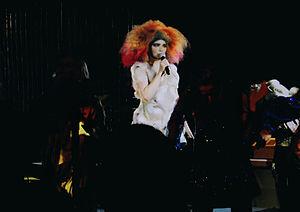
Madona Bouglione est une directrice artistique de cirque français. Sur les traces de son père qui a su imposer le nom Bouglione. Alfred Bouglione dit Alexandre 1ᵉʳ est l'ainé des quatre frères fondateurs. Il dirige le cirque d'hiver jusqu'en 1954.